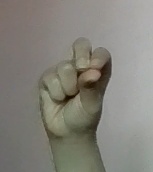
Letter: gaaf